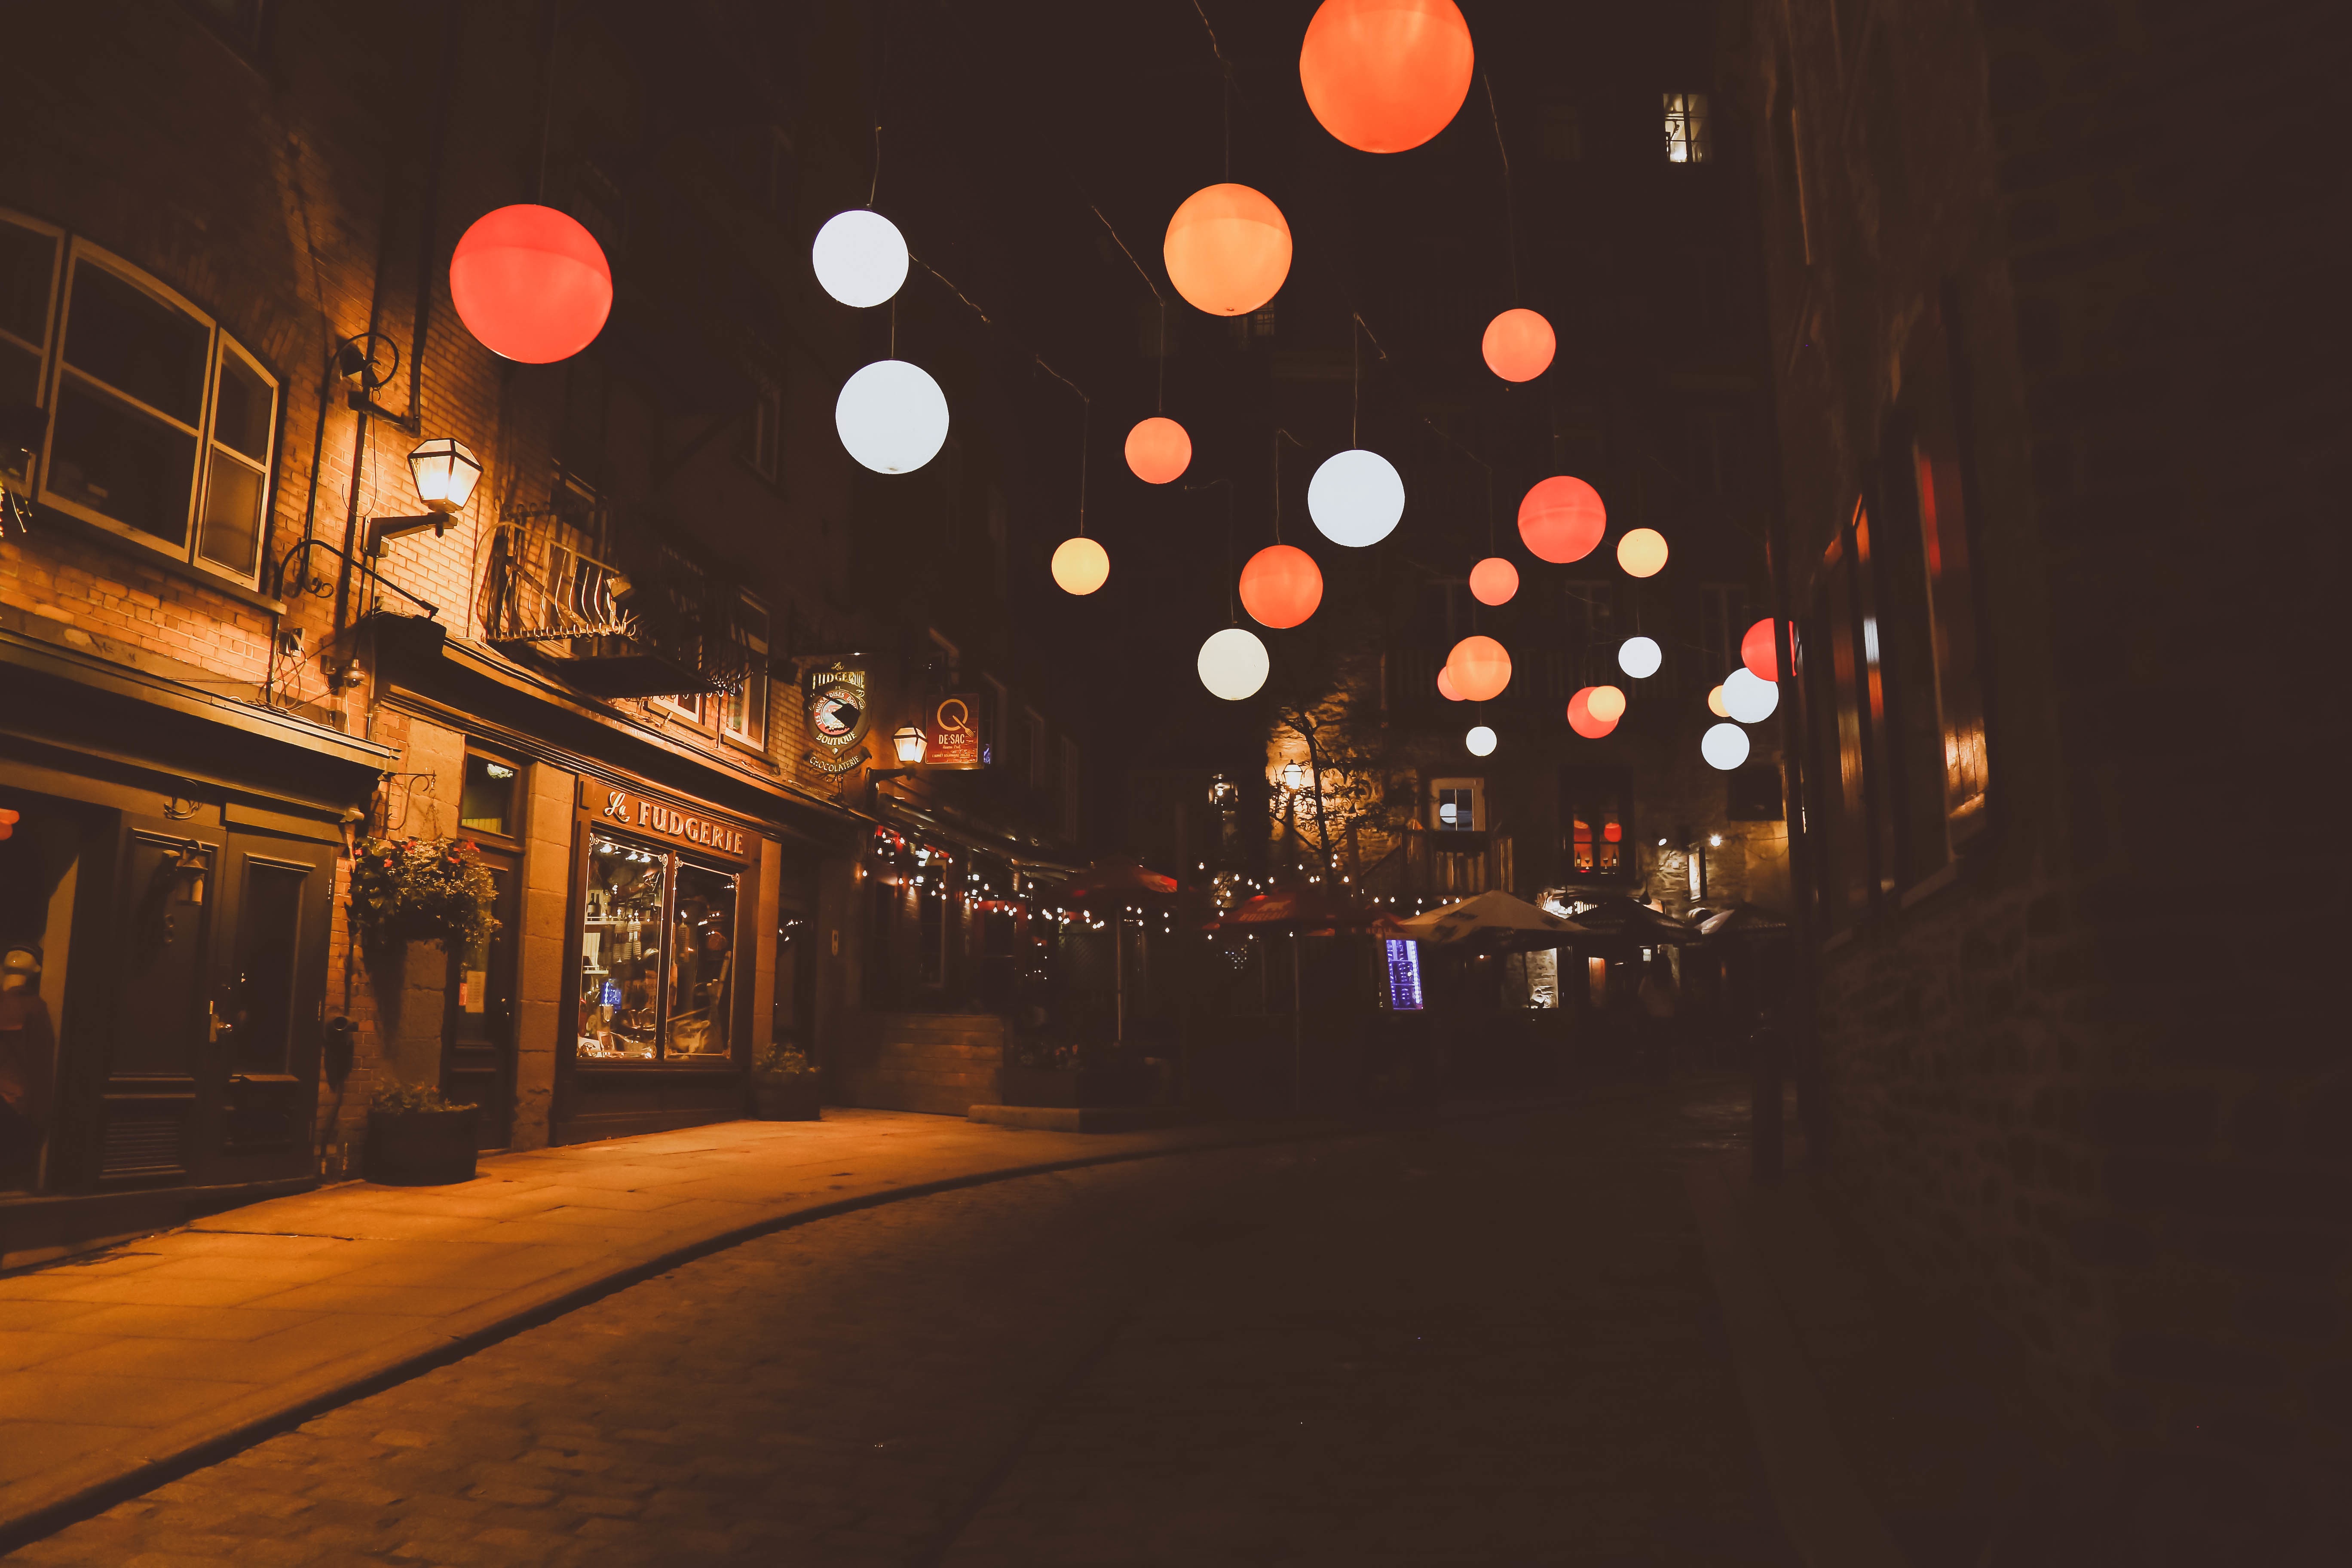
light, night, evening, red, color, darkness, lighting, shape